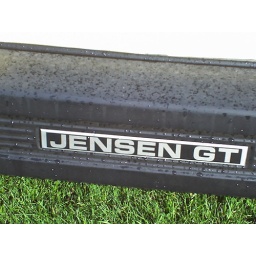
yellow jensen gt by my house